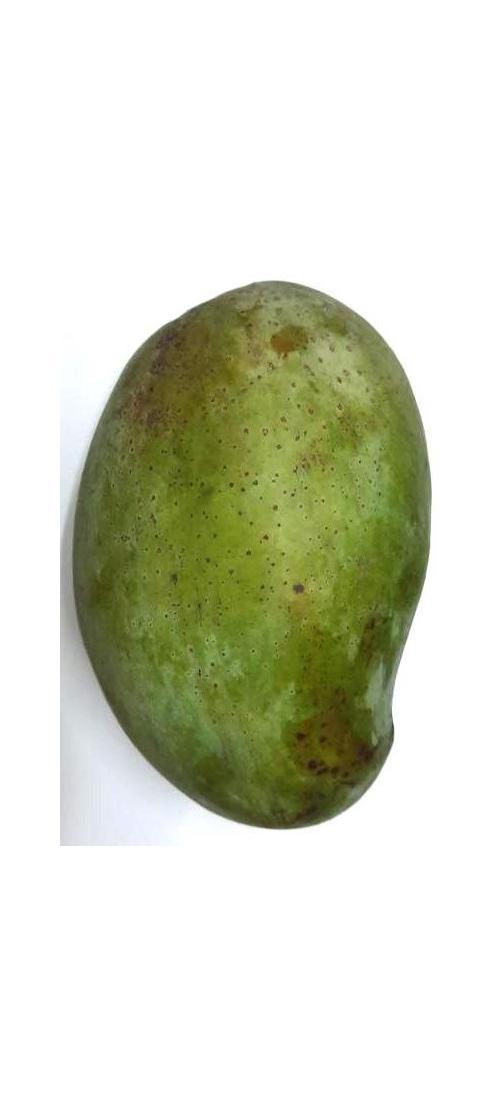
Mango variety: Fazli Classic